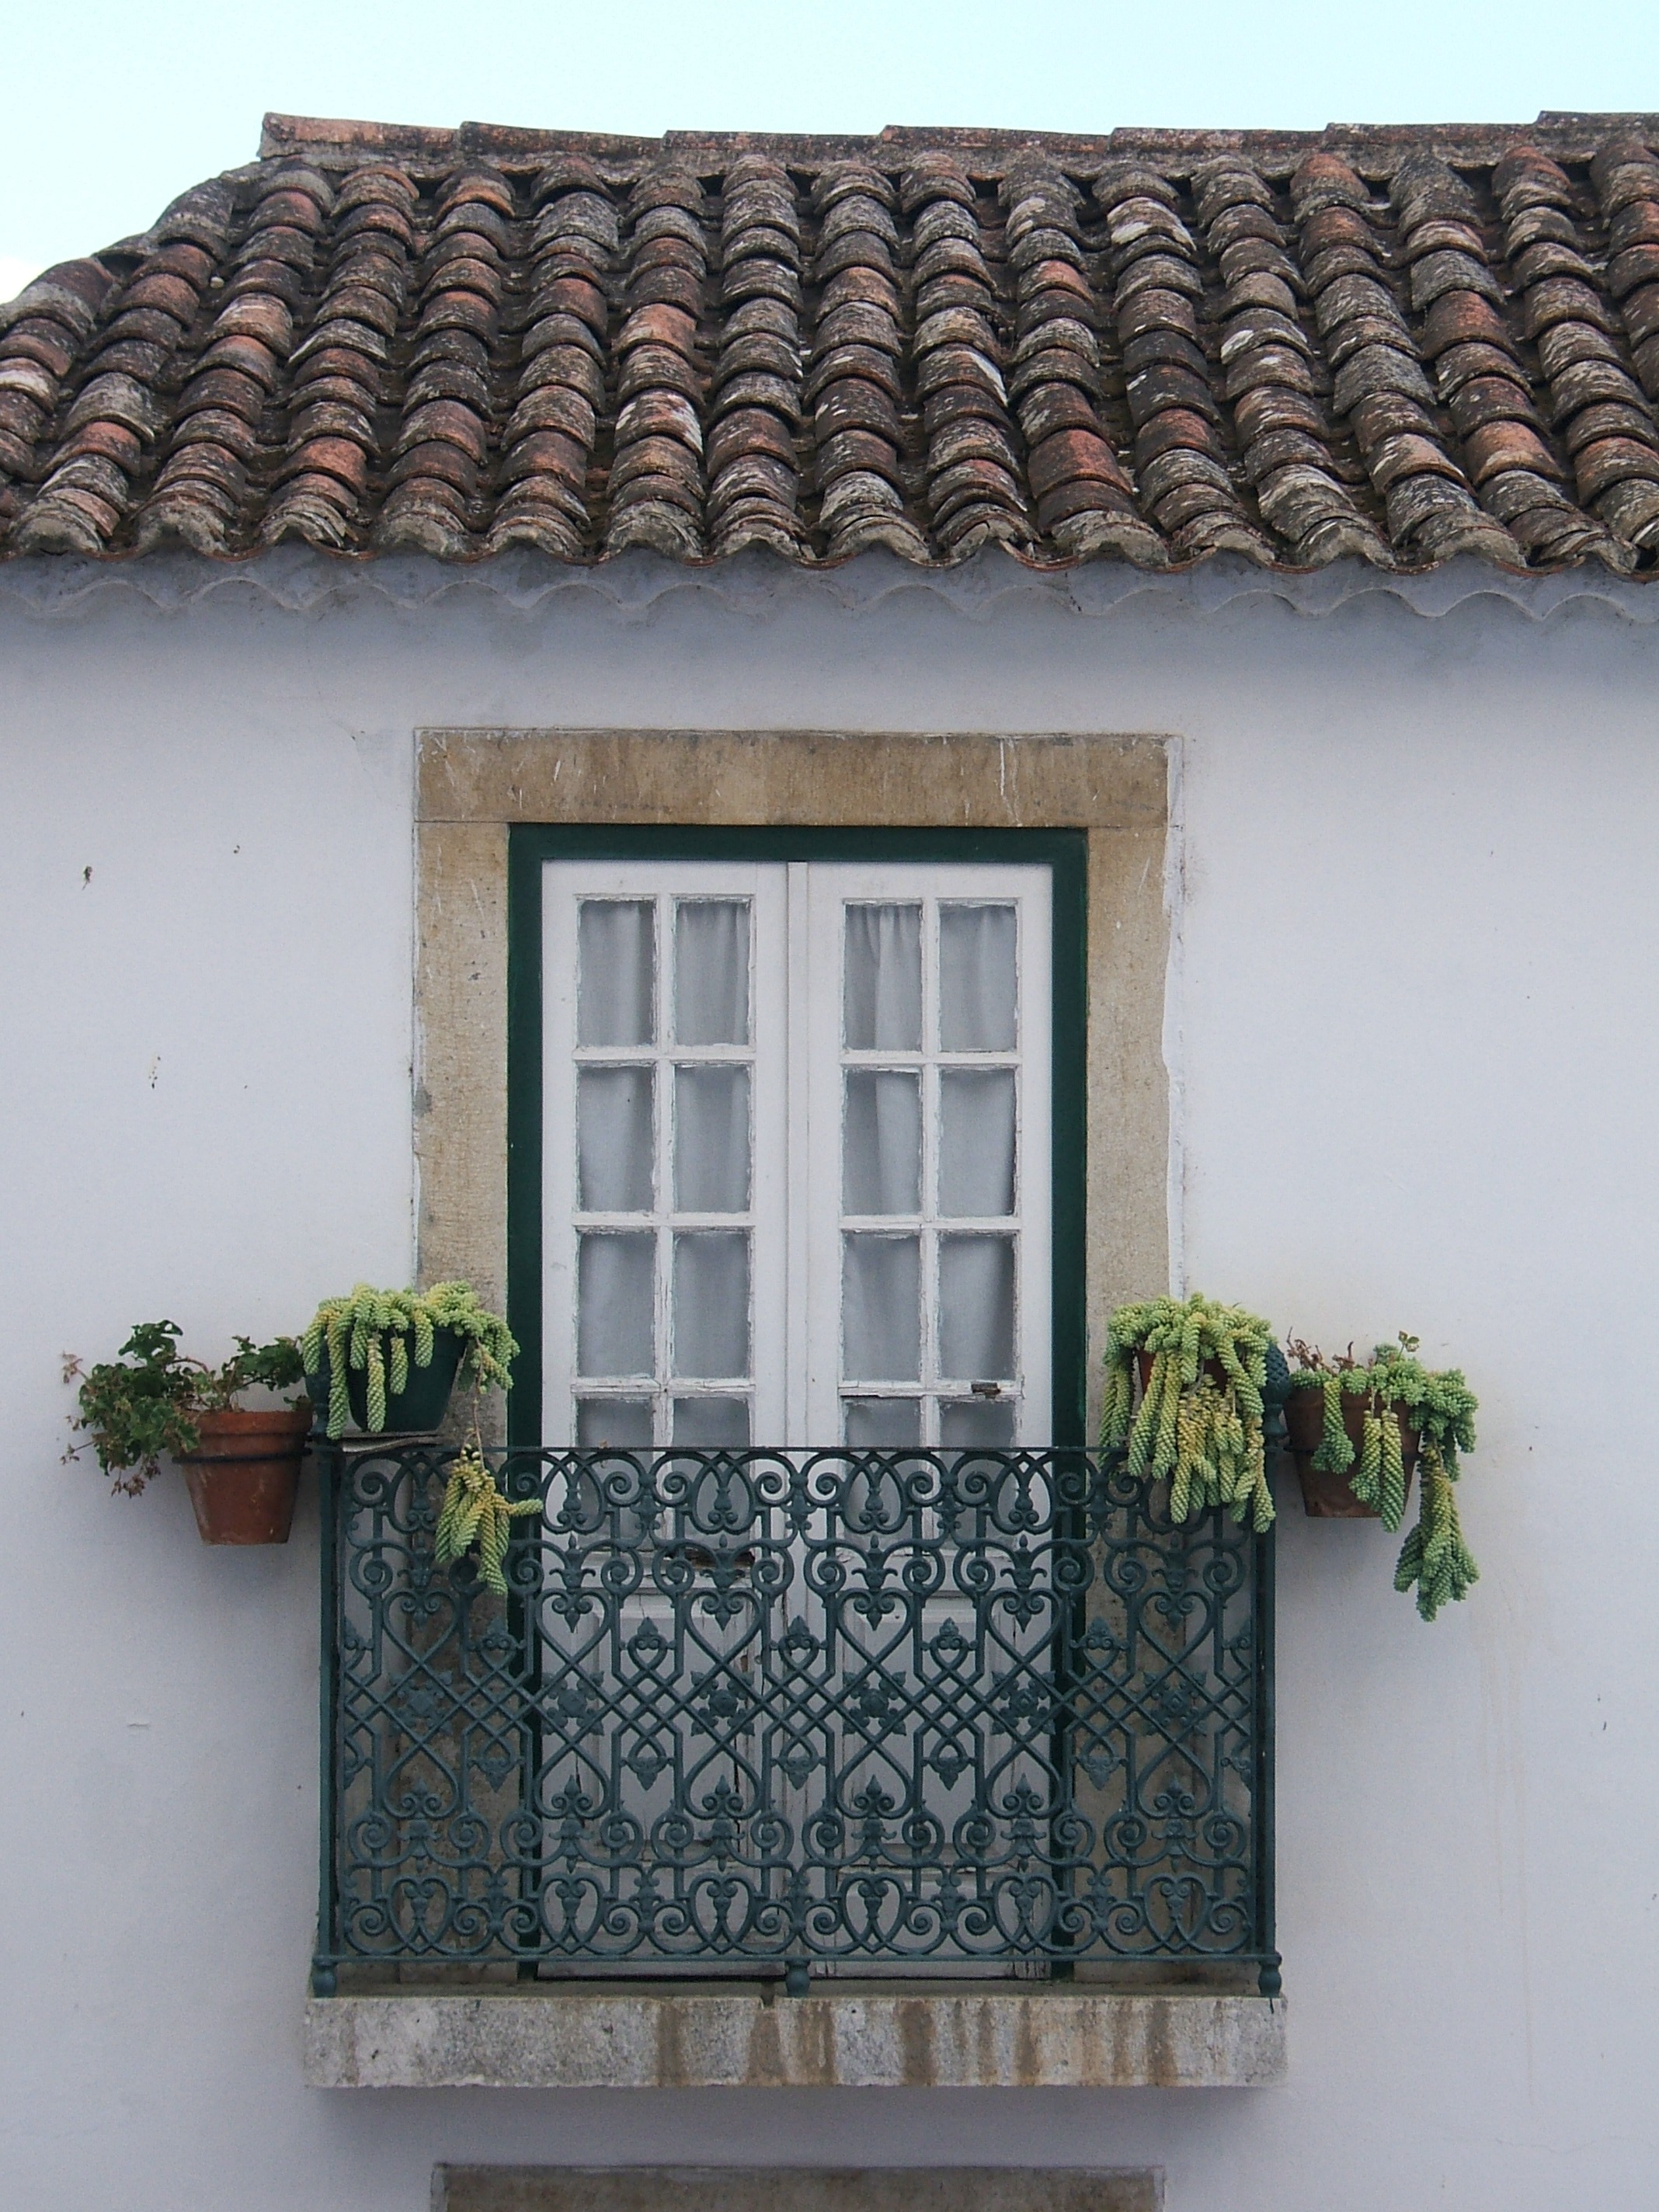
architecture, structure, wood, house, window, building, old, home, wall, balcony, construction, cottage, landmark, facade, exterior, door, interior design, engineering, design, iron, architectural, architecture design, window covering, outdoor structure, sash window